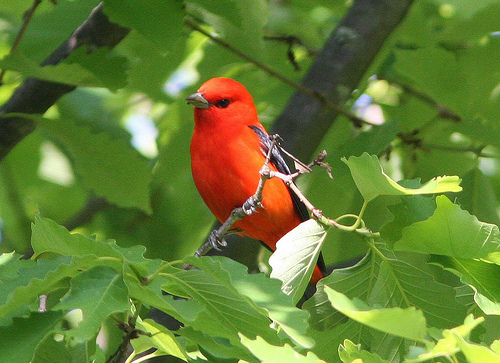
all of this small bird is vibrant red except for its black wings.
a vividly red and orange bird with a short beak.
the bird has a black set of wings, with it's overall body color in bright red orange.
this bird has a bright red body with black wing and tail.
small orange and black bird with medium tarsus and medium beaka small colorful bird with red head, throat, breast and vent and orange secondaries.
this red bird has black wings and a gray pointed beak
this bird has wings that are black and has a red bodythe small bird has a short gray bill, a round dark colored eye and a reddish orange belly.
a small bird that is red with black wings, has a small head, a wide belly, and a short gray beak.
Species: Scarlet Tanager